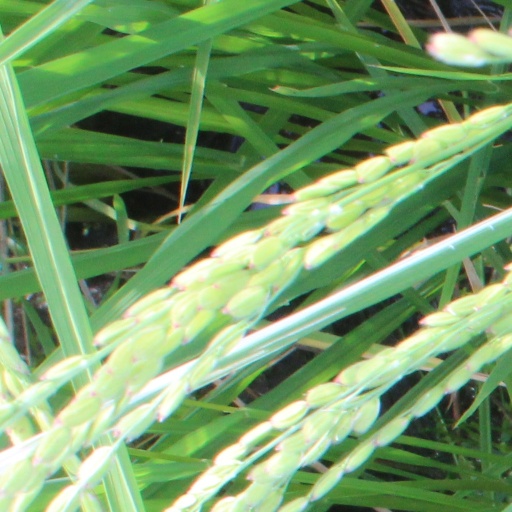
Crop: rice